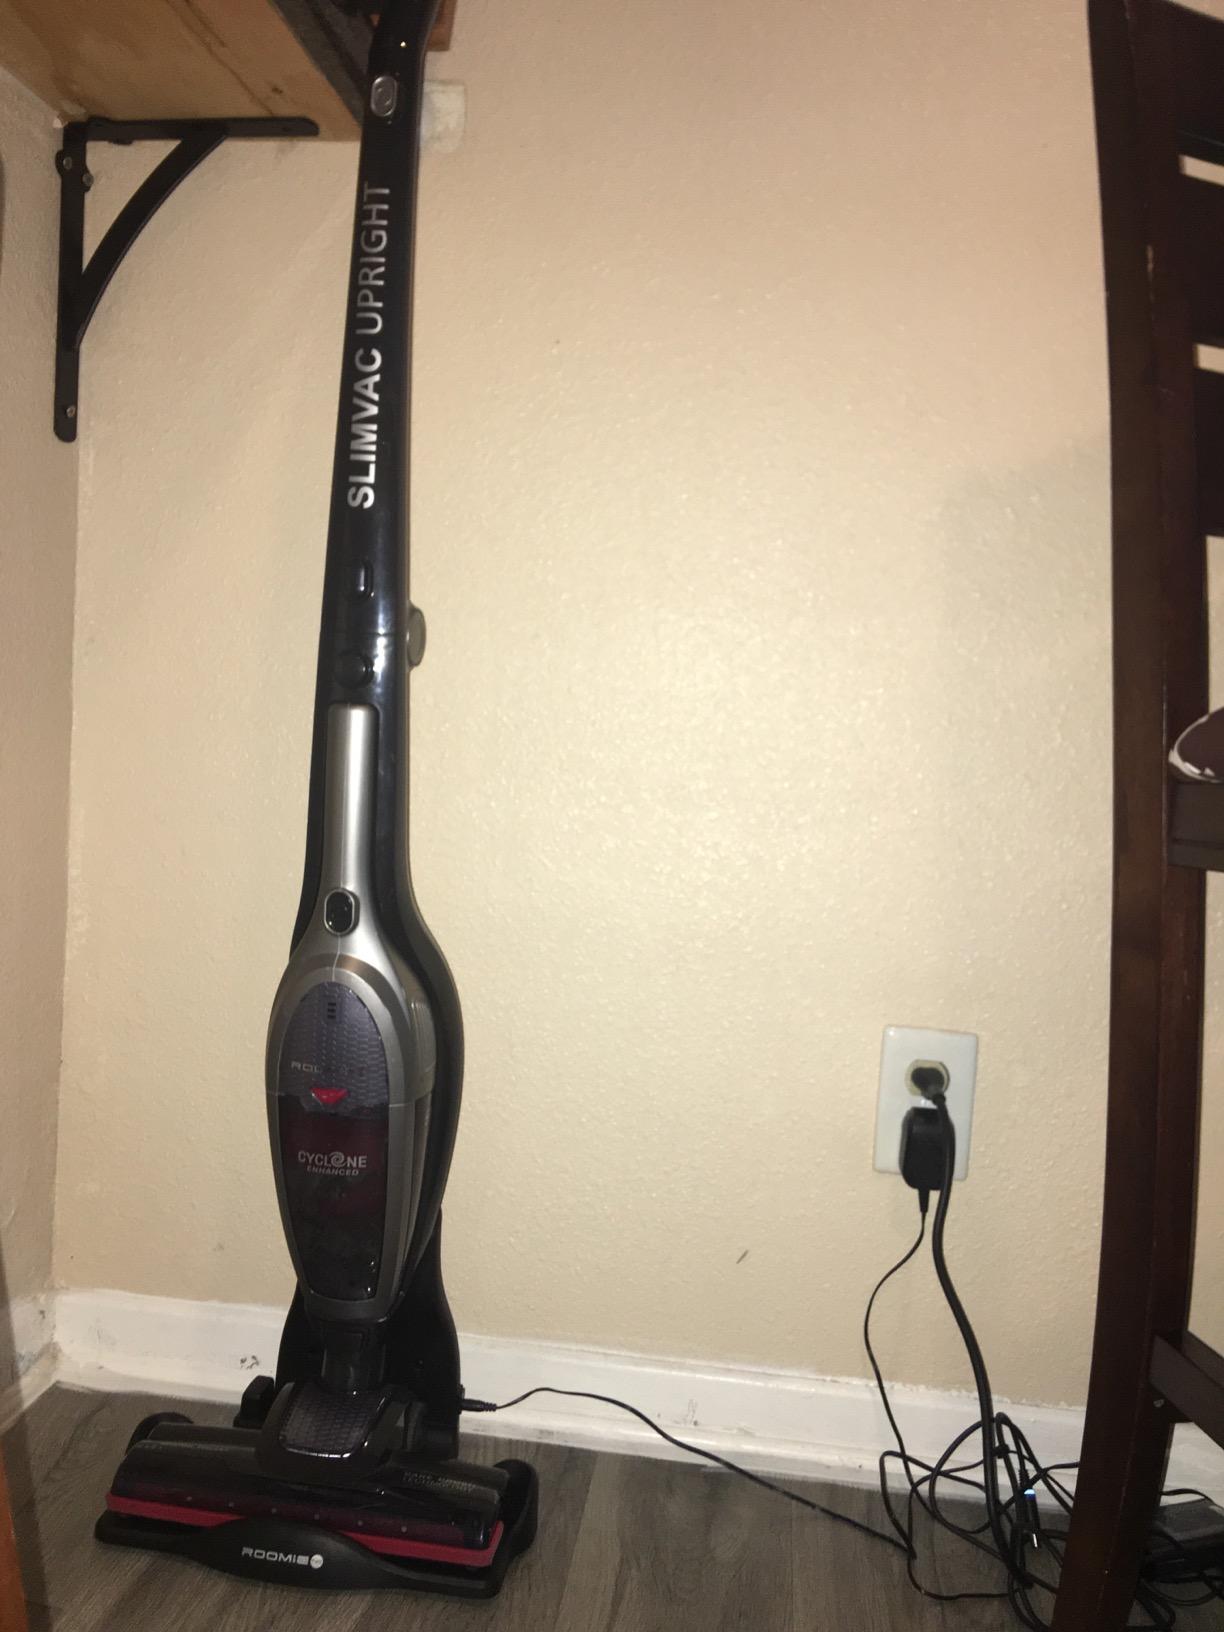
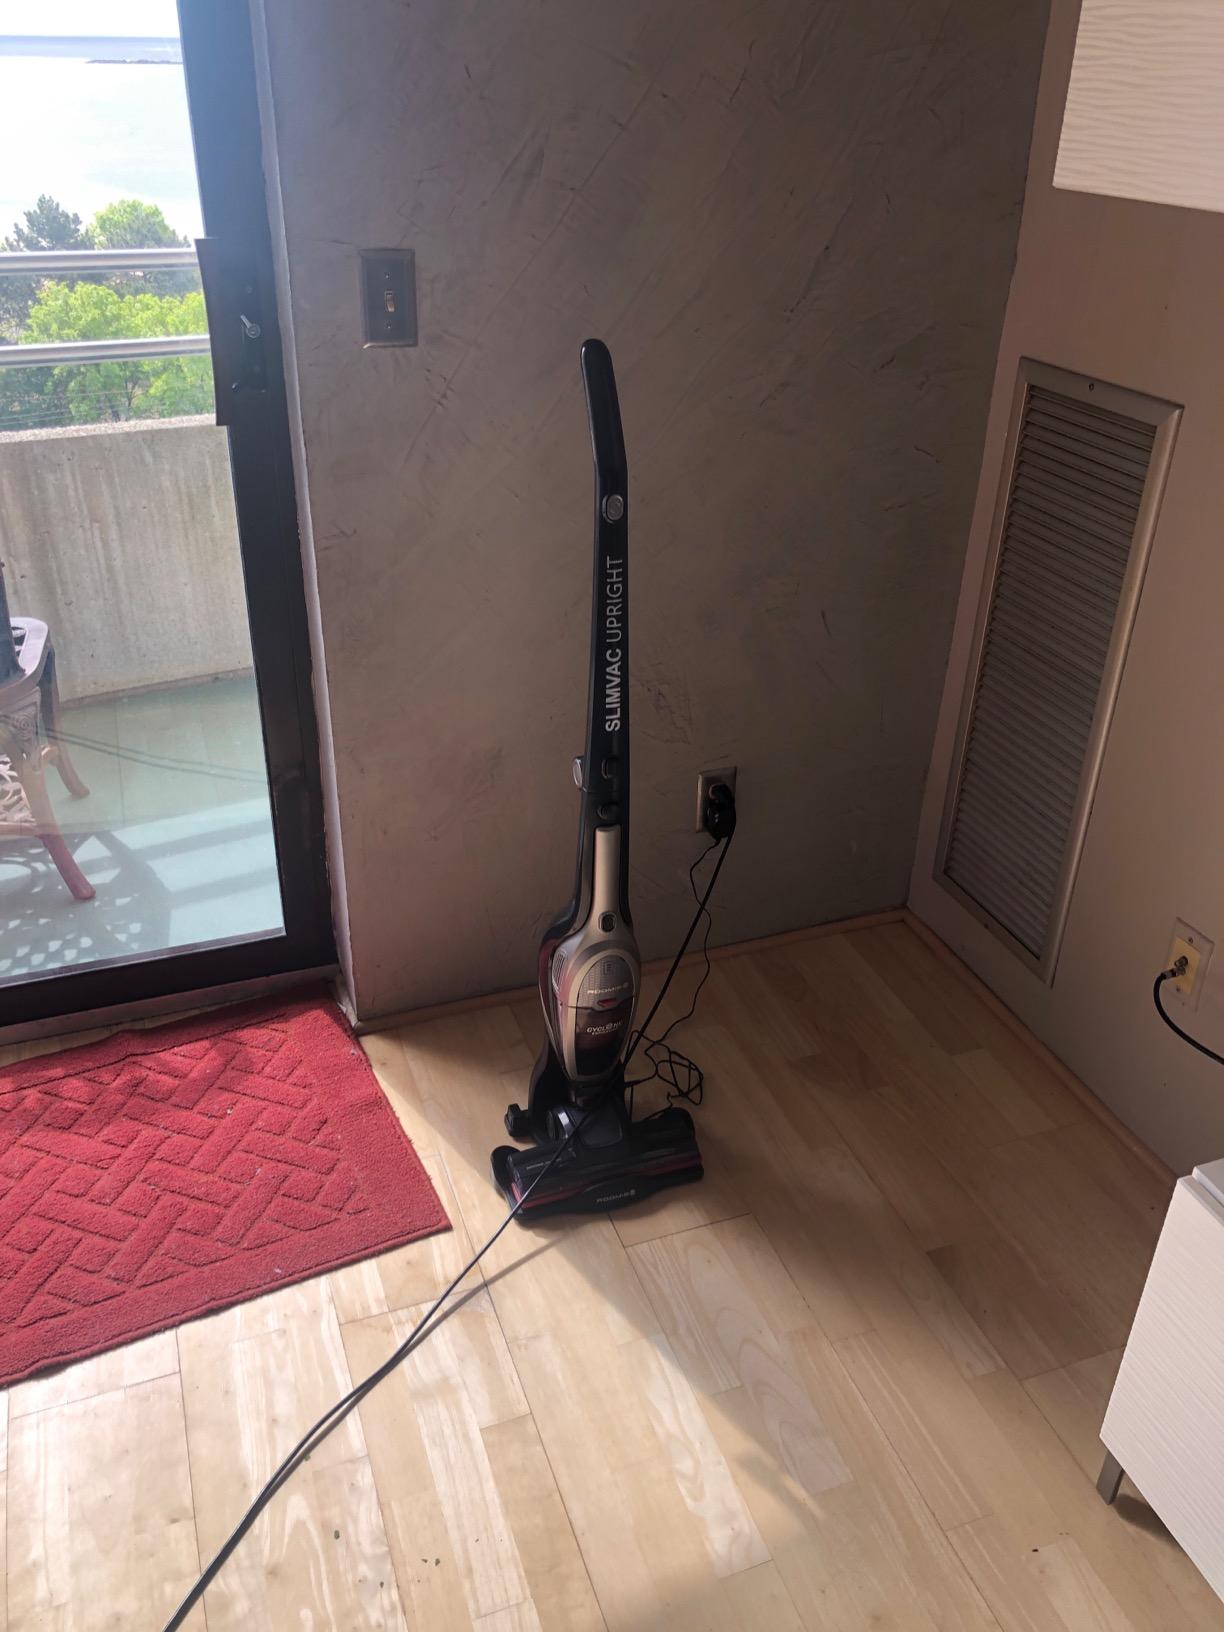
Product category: items_vacuum
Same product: yes